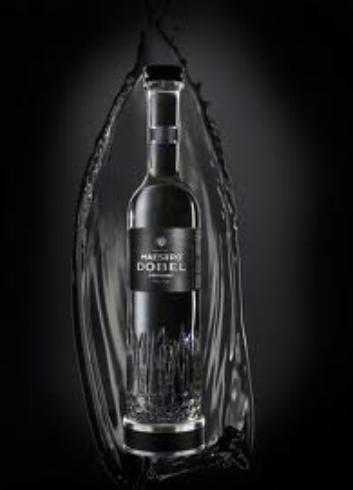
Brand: Maestro Dobel
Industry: Food